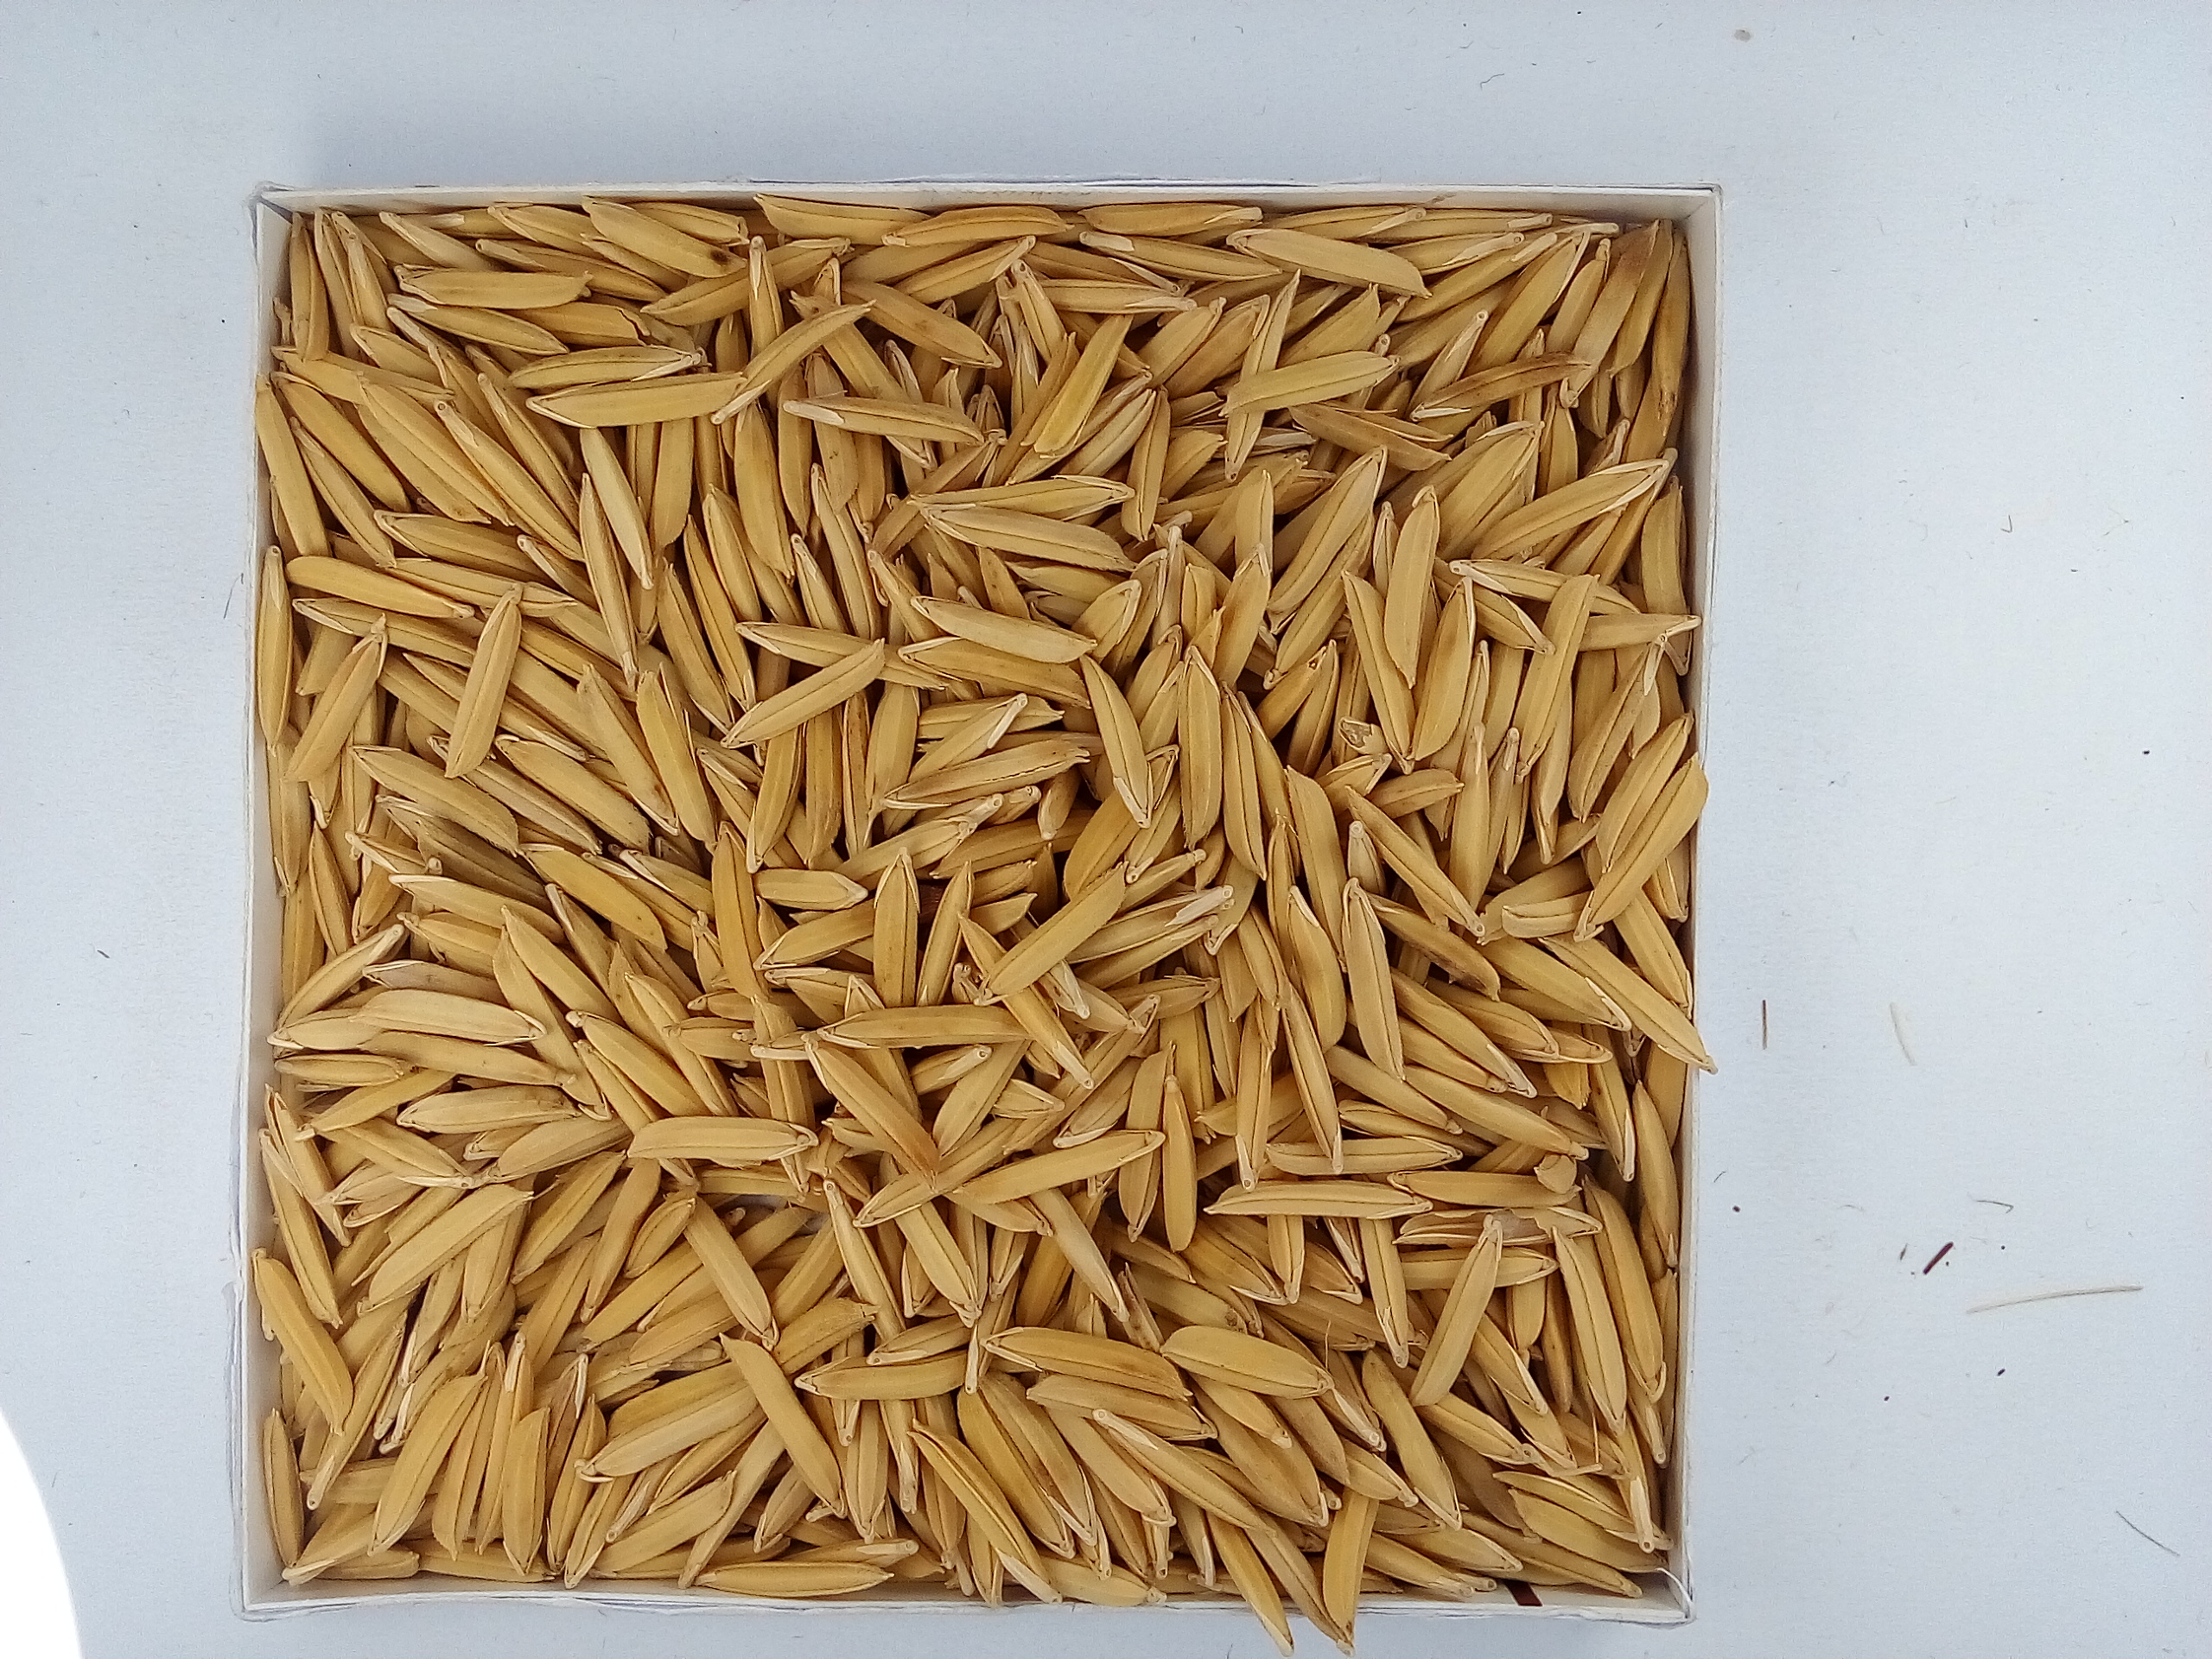
Rice seed variety: Unknown